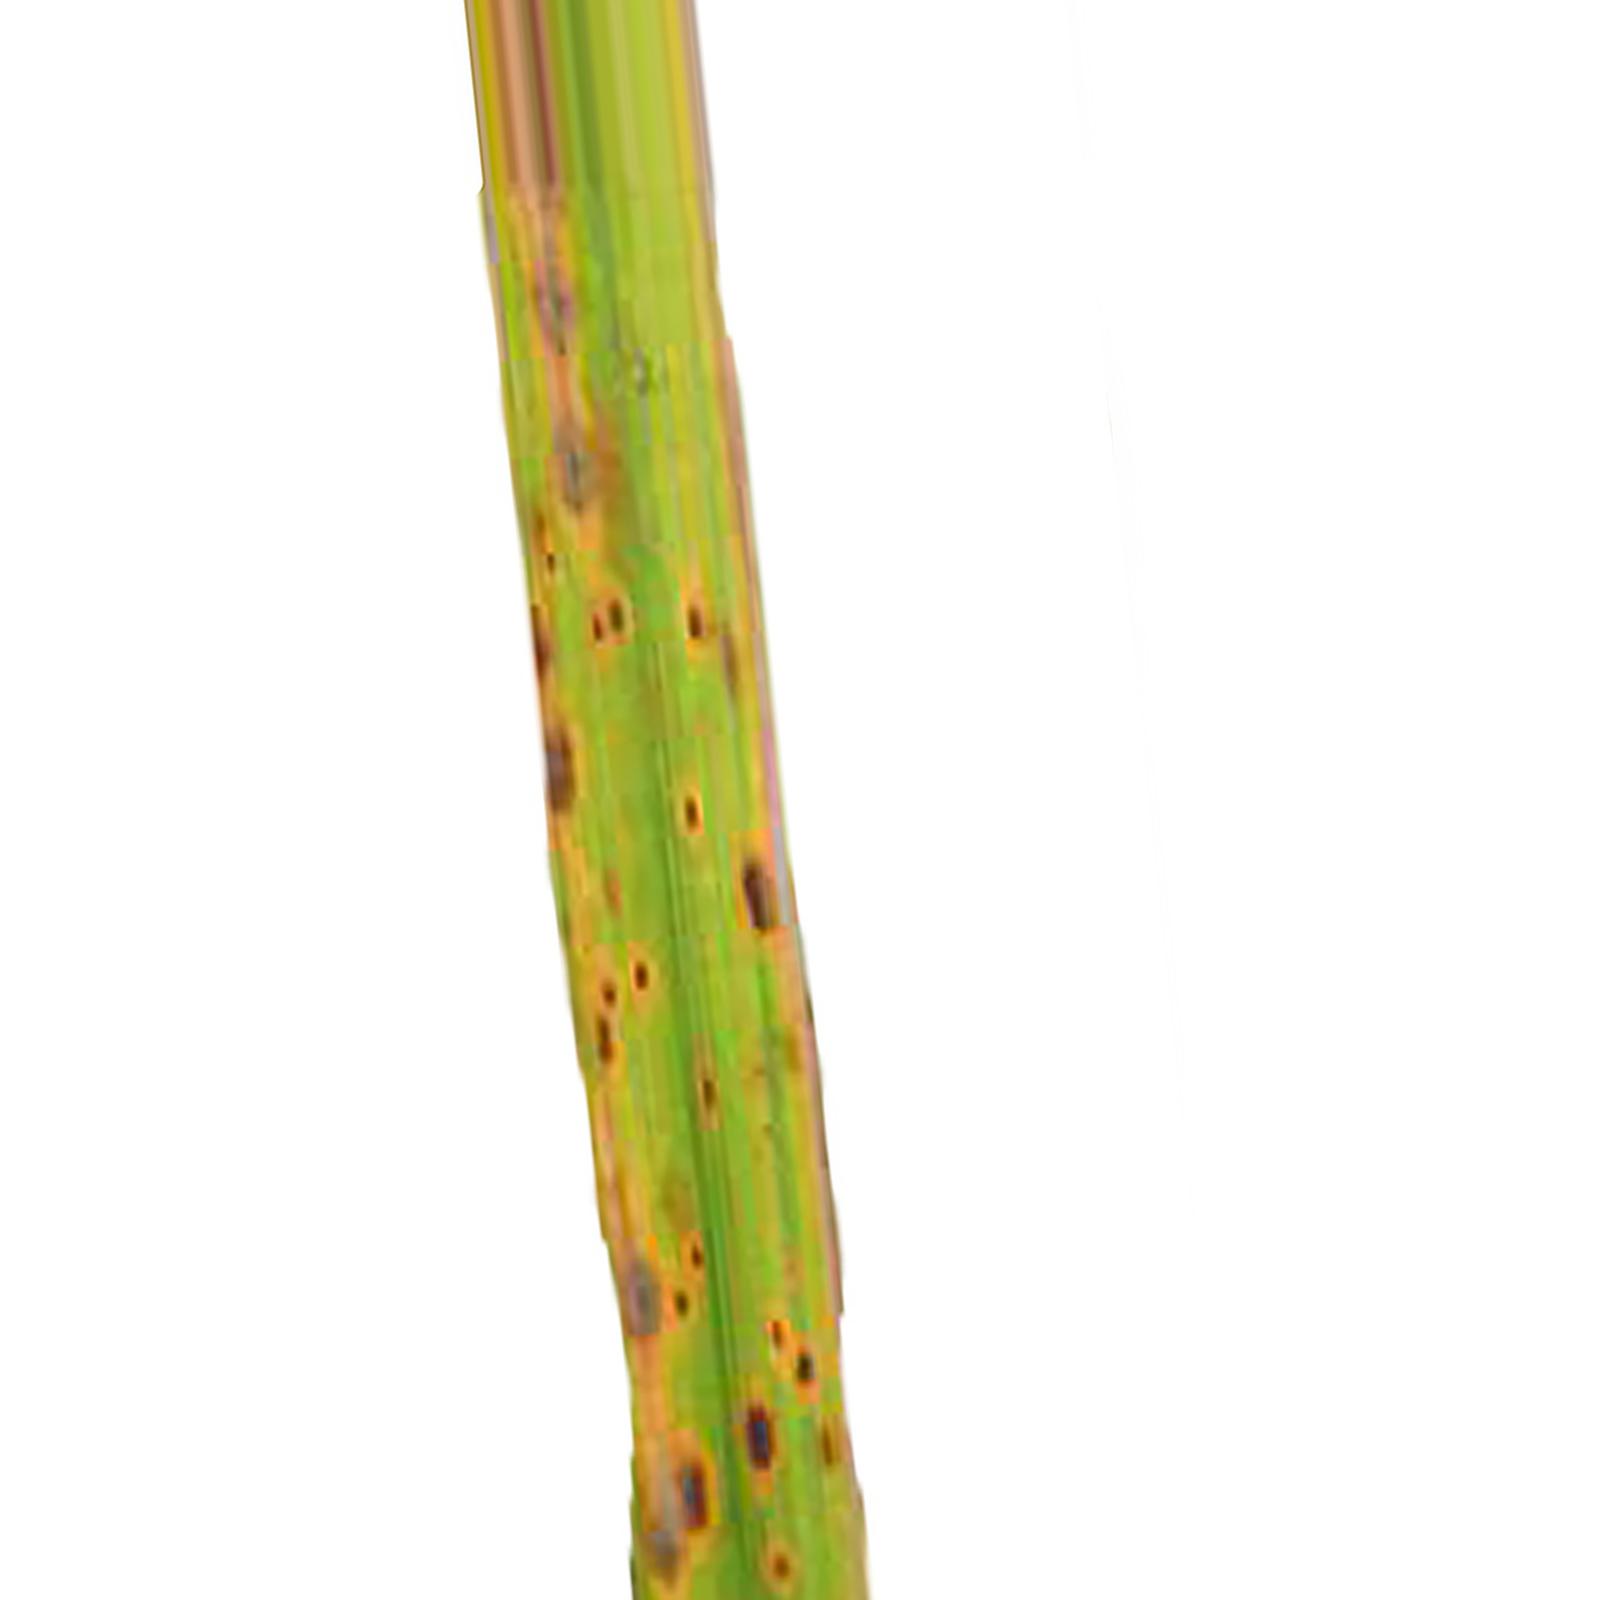
Nhãn: Bệnh Đốm Nâu ( Brown spot )